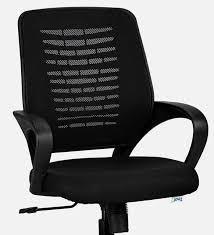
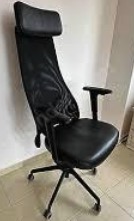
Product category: items_chair
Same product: no